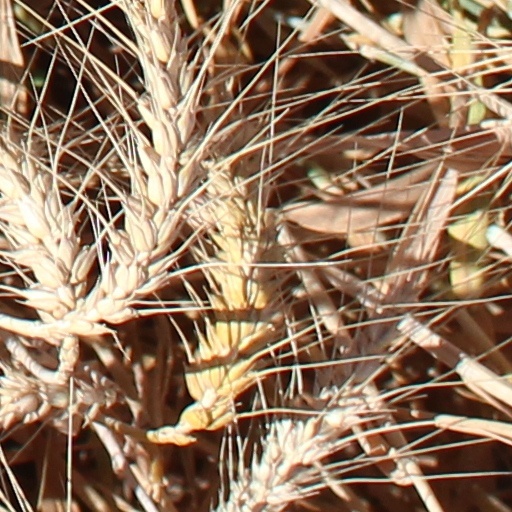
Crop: wheat